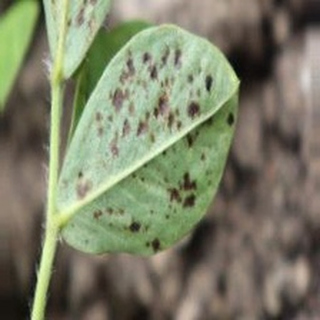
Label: groundnut_rust